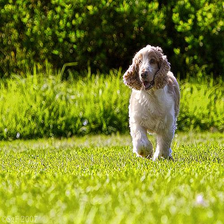
Species: dog
Breed: english cocker spaniel